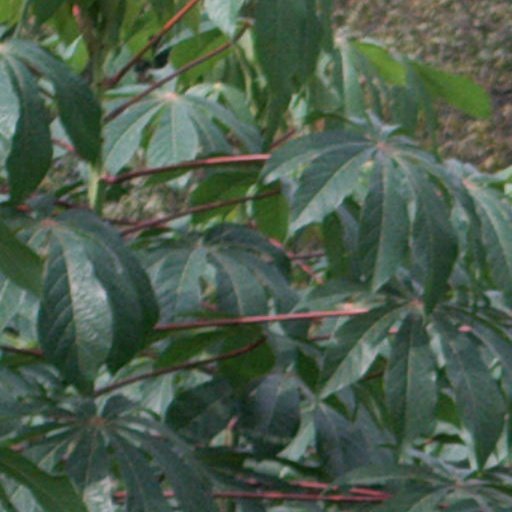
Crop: cassava